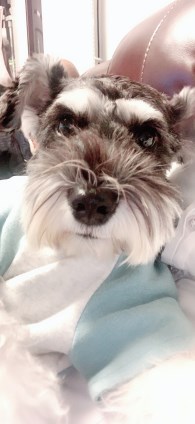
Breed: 2342-n000102-miniature_schnauzer